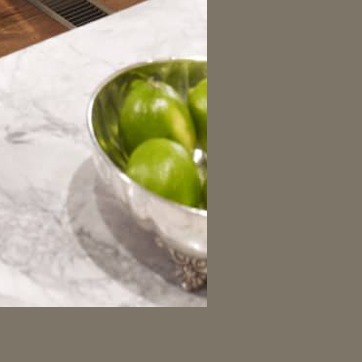
Material: food